VR Group

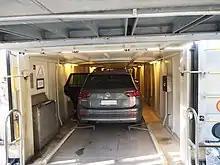
For motorail services, passengers drive their cars on board the car transport wagons themselves, and then leave the aforementioned wagon on foot to board a passenger wagon.

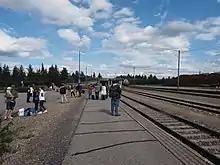
People waiting to unload their cars off the train at Kolari railway station.

VR provides motorail services. Cars can be loaded onto and unloaded from trains at seven stations: Helsinki, Turku and Tampere in the south, Oulu further north, and Rovaniemi, Kemijärvi and Kolari in Lapland. Car transport trains stop at other stations along the way for normal passenger transport and is available as daily service to Rovaniemi and Kemijärvi and several times a week to Kolari. Finland is the only Nordic country to offer car transport on trains; however, car transport on trains is available in many European countries outside the Nordic countries. In August 2021 VR began operating the Tampere light rail.